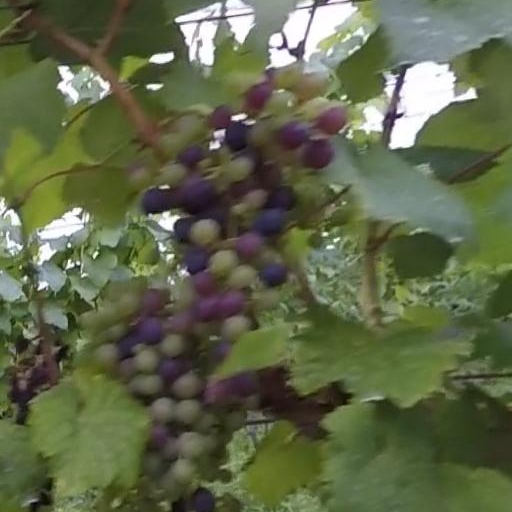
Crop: grape